Fob James

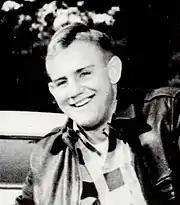
James as a college student, c. 1956

James was born in Lanett, Alabama, the son of Rebecca (née Ellington) James (1907 - 1999) and Forrest Hood James (1905 - 1973). Named after his father, James was nicknamed "Fob" as a boy. His maternal grandparents were Calvin Sidney Ellington (1871 - 1958) and Sue Reese Robertson (1872 - 1959). They married in 1904. Calvin, known by his nickname of "Cal" was a commercial traveler who sold dry goods. In addition, he was also a farmer. Calvin died on November 1, 1958 at the age of 87, and Sue died the next year on October 2, 1959, also at the age of 87. Calvin and Sue were buried at Rosemere Cemetery in Opelika, Lee County, Alabama.